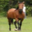
Label: horse